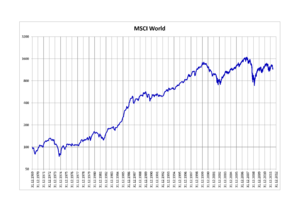
Le MSCI World Index est un indice boursier géré par MSCI mesurant la performance des marchés boursiers de pays économiquement développés.